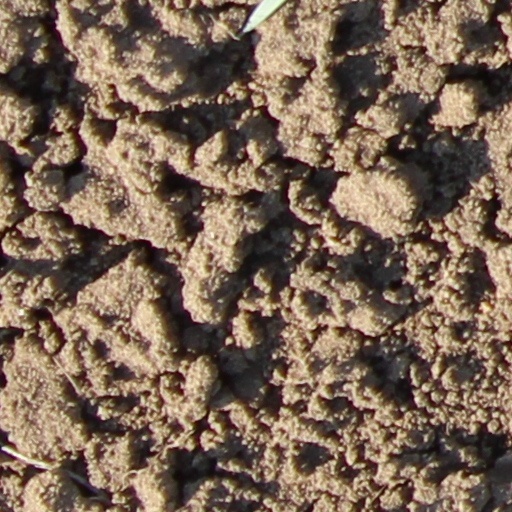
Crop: wheat